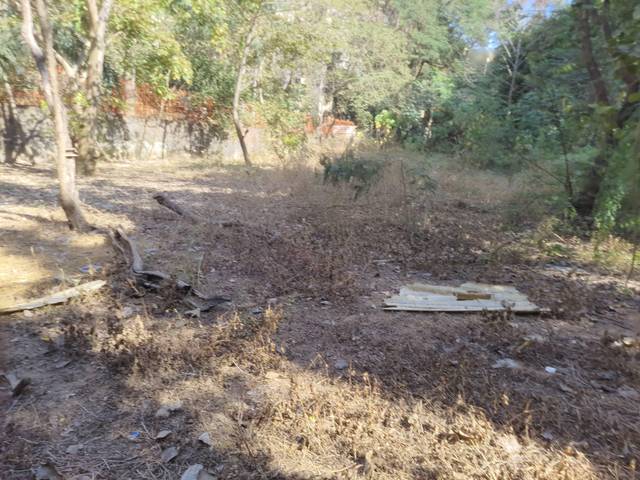
Region: India
Coordinates: 19.196, 72.856